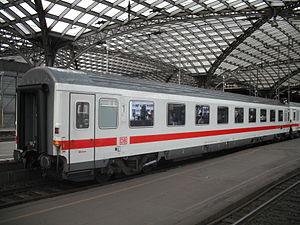
La classification des voitures de chemin de fer s'appuie sur une norme établie par l'Union Internationale des Chemins de fer.